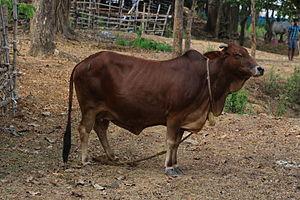
La sahiwal est une race bovine indo-pakistanaise.